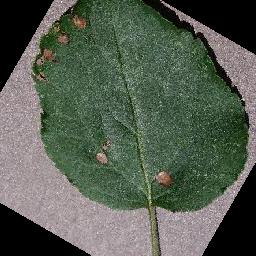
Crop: apple
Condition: black_rot